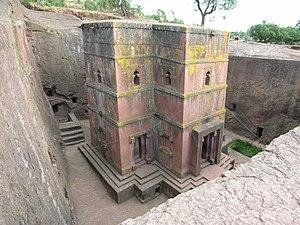
Églises creusées dans le roc de Lalibela (Éthiopie) Español: Iglesias excavadas en la roca de Lalibela 日本語: ラリベラの岩窟教会群 中文: 拉利贝拉岩石教堂